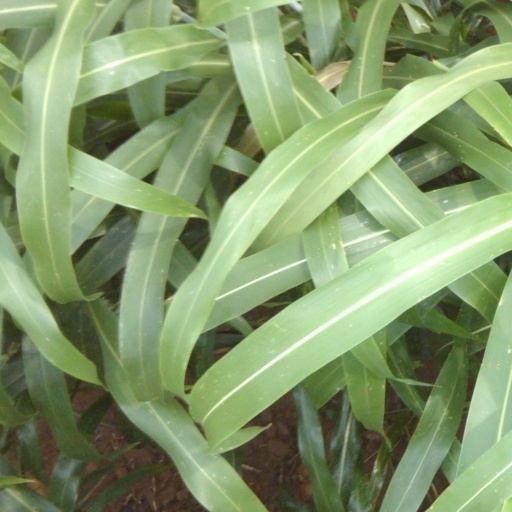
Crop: sorghum